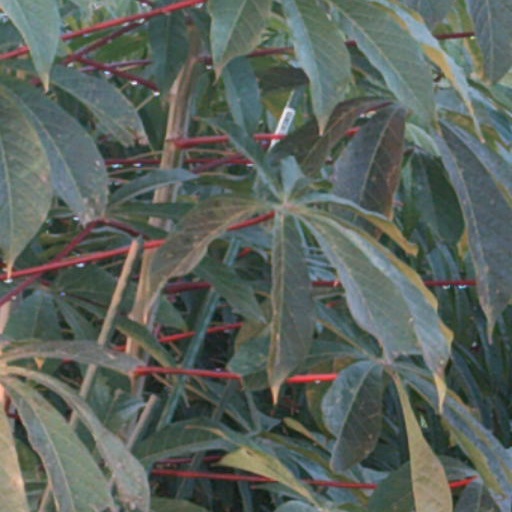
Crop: cassava